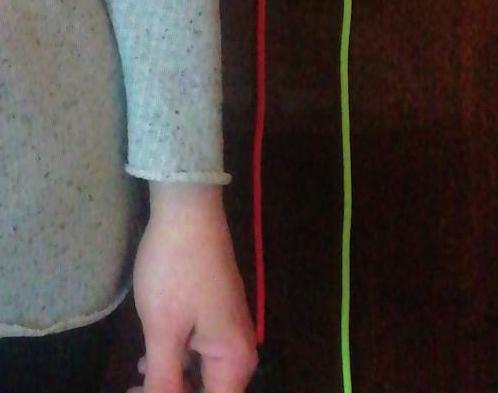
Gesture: no_gesture